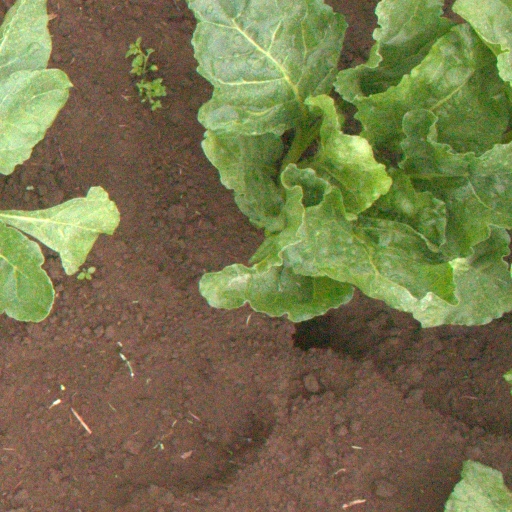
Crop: sugar beet